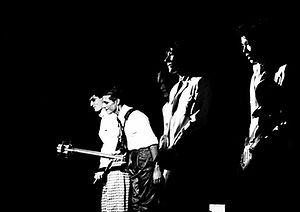
Japan est un groupe de new wave britannique, originaire de Catford, South London. Il est formé en 1974, et étroitement lié au nouveau romantisme. Il connaît ses plus gros succès avec les singles Ghosts et I Second That Emotion en 1982, qui se classent dans le Top 10 au Royaume-Uni.